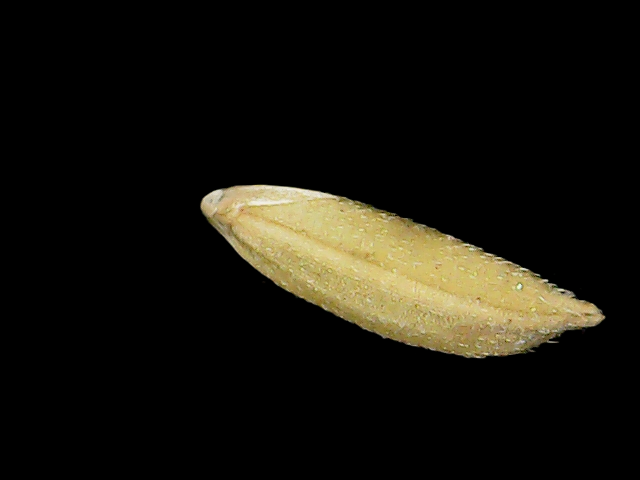
Rice variety: Binadhan17